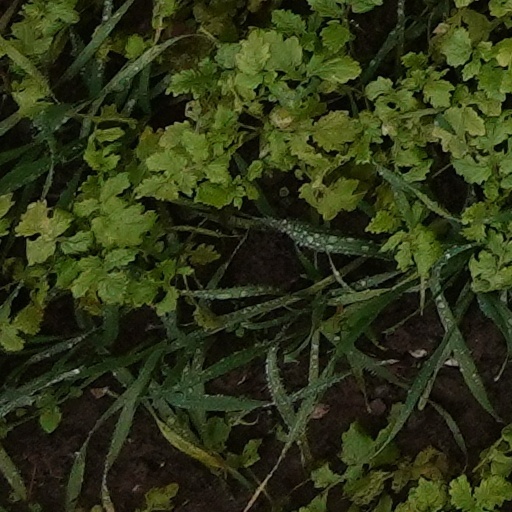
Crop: wheat